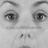
Emotion: surprise